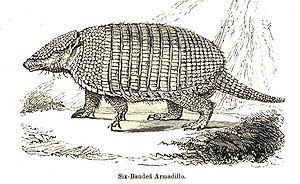
Le tatou à six bandes est une espèce de tatou d'Amérique du Sud. Il a été décrit par Carl von Linné en 1758. C'est la seule espèce du genre Euphractus.